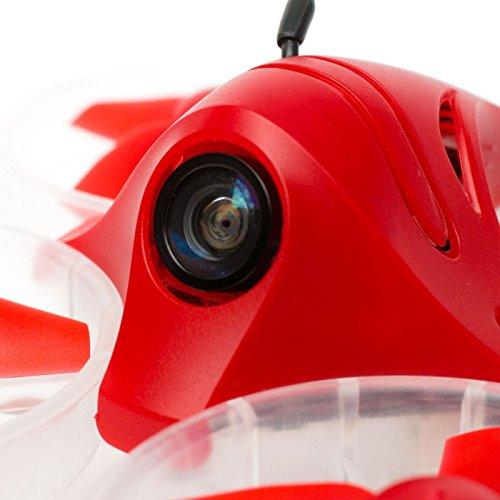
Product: Blade Inductrix FPV+ BNF Micro RC Drone with FPV Camera/Video Transmitter and Safe Tech | LED | EDF Power System | 500mAh 1S LiPo Battery & USB Charger
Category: Toys & Games | Hobbies | Remote & App Controlled Vehicles & Parts | Remote & App Controlled Vehicles | Quadcopters & Multirotors
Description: Micro RC drone with FPV capability right out of the box - just add your own 5+ Channel Spektrum Tx and compatible 5.8GHz Video Receiver or Headset.
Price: $59.99